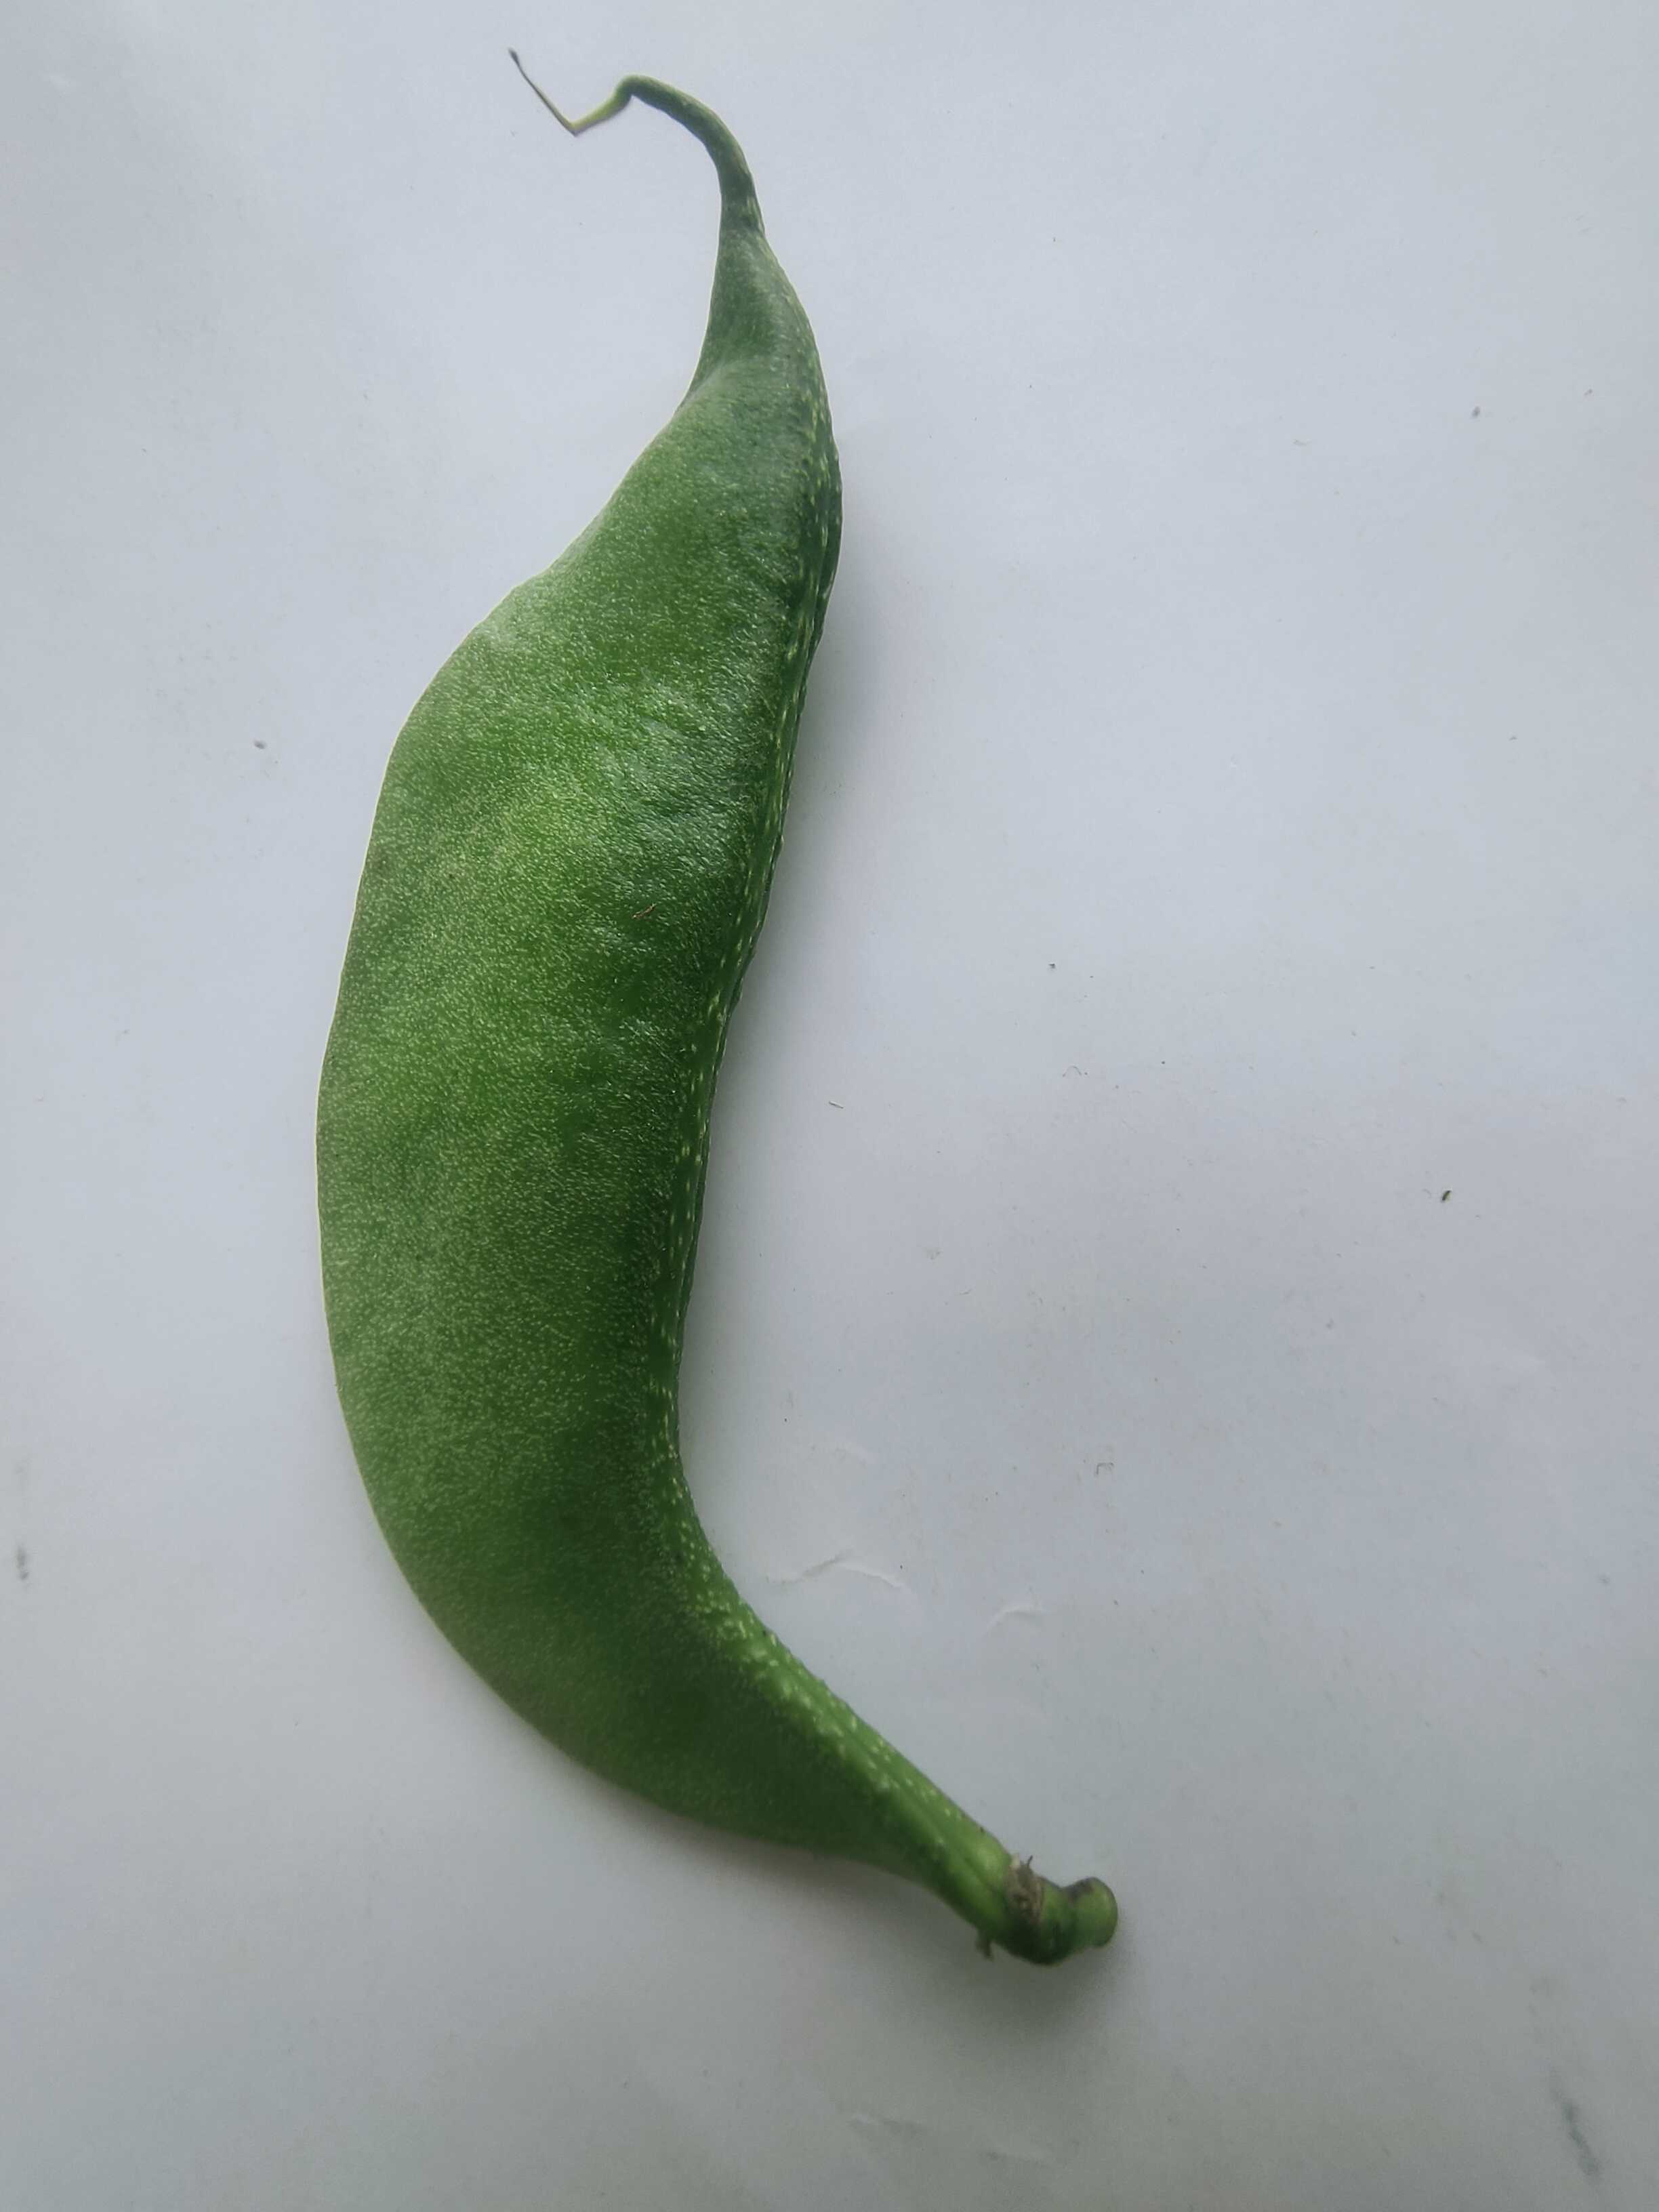
Label: Lablab purpureus